Almojábana

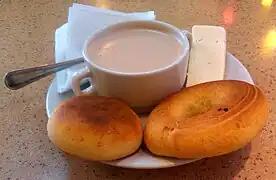
A traditional breakfast in Bogotá and the surrounding region consisting of hot chocolate, cheese, and two kinds of bread: almojábana (left) and pan de queso (right)

Almojábanas are made with masarepa or pre-cooked white cornmeal, cottage cheese, butter, baking powder, salt, eggs, and milk.